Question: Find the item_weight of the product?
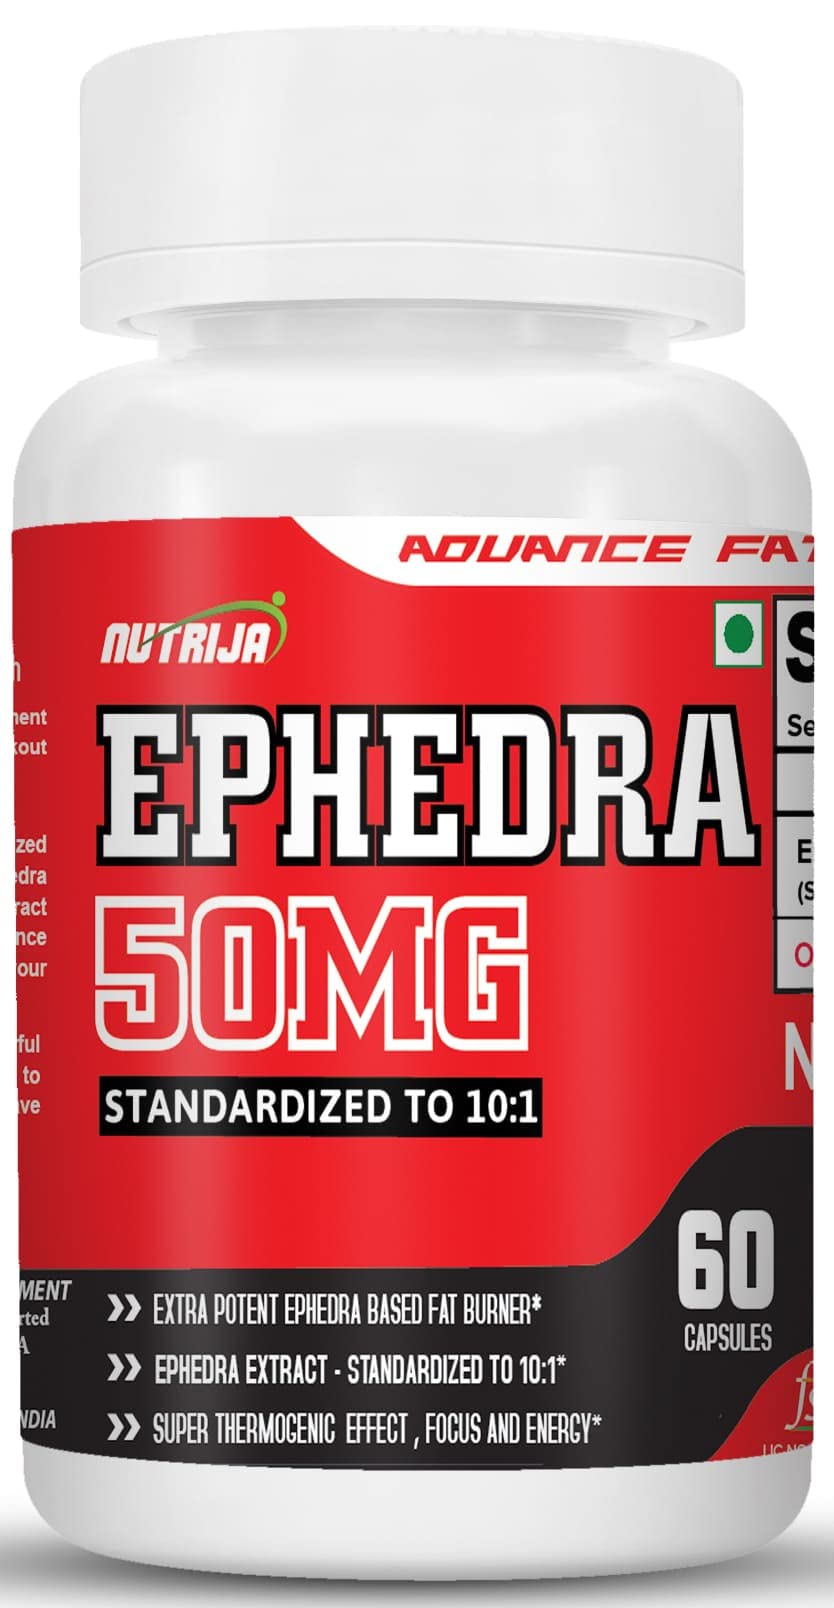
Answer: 50 milligram